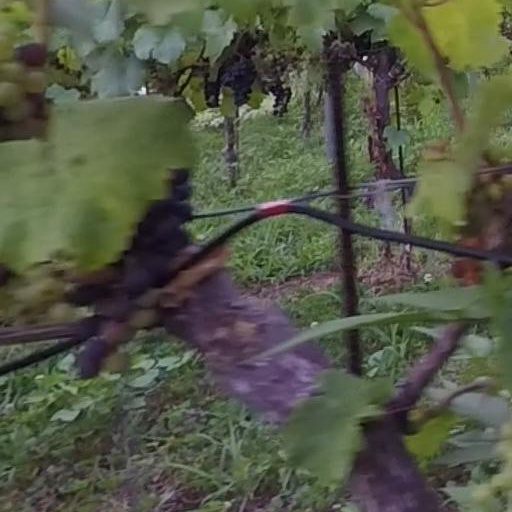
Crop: grape